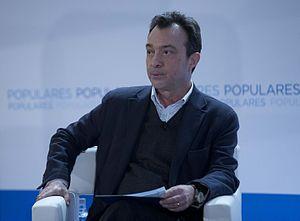
Esperanza Aguirre y Gil de Biedma [ɛspɛˈɾãnθa aˈɣire i̯ ˈxil de ˈβjɛðma] est une femme politique espagnole membre du Parti populaire, née le 3 janvier 1952 à Madrid.